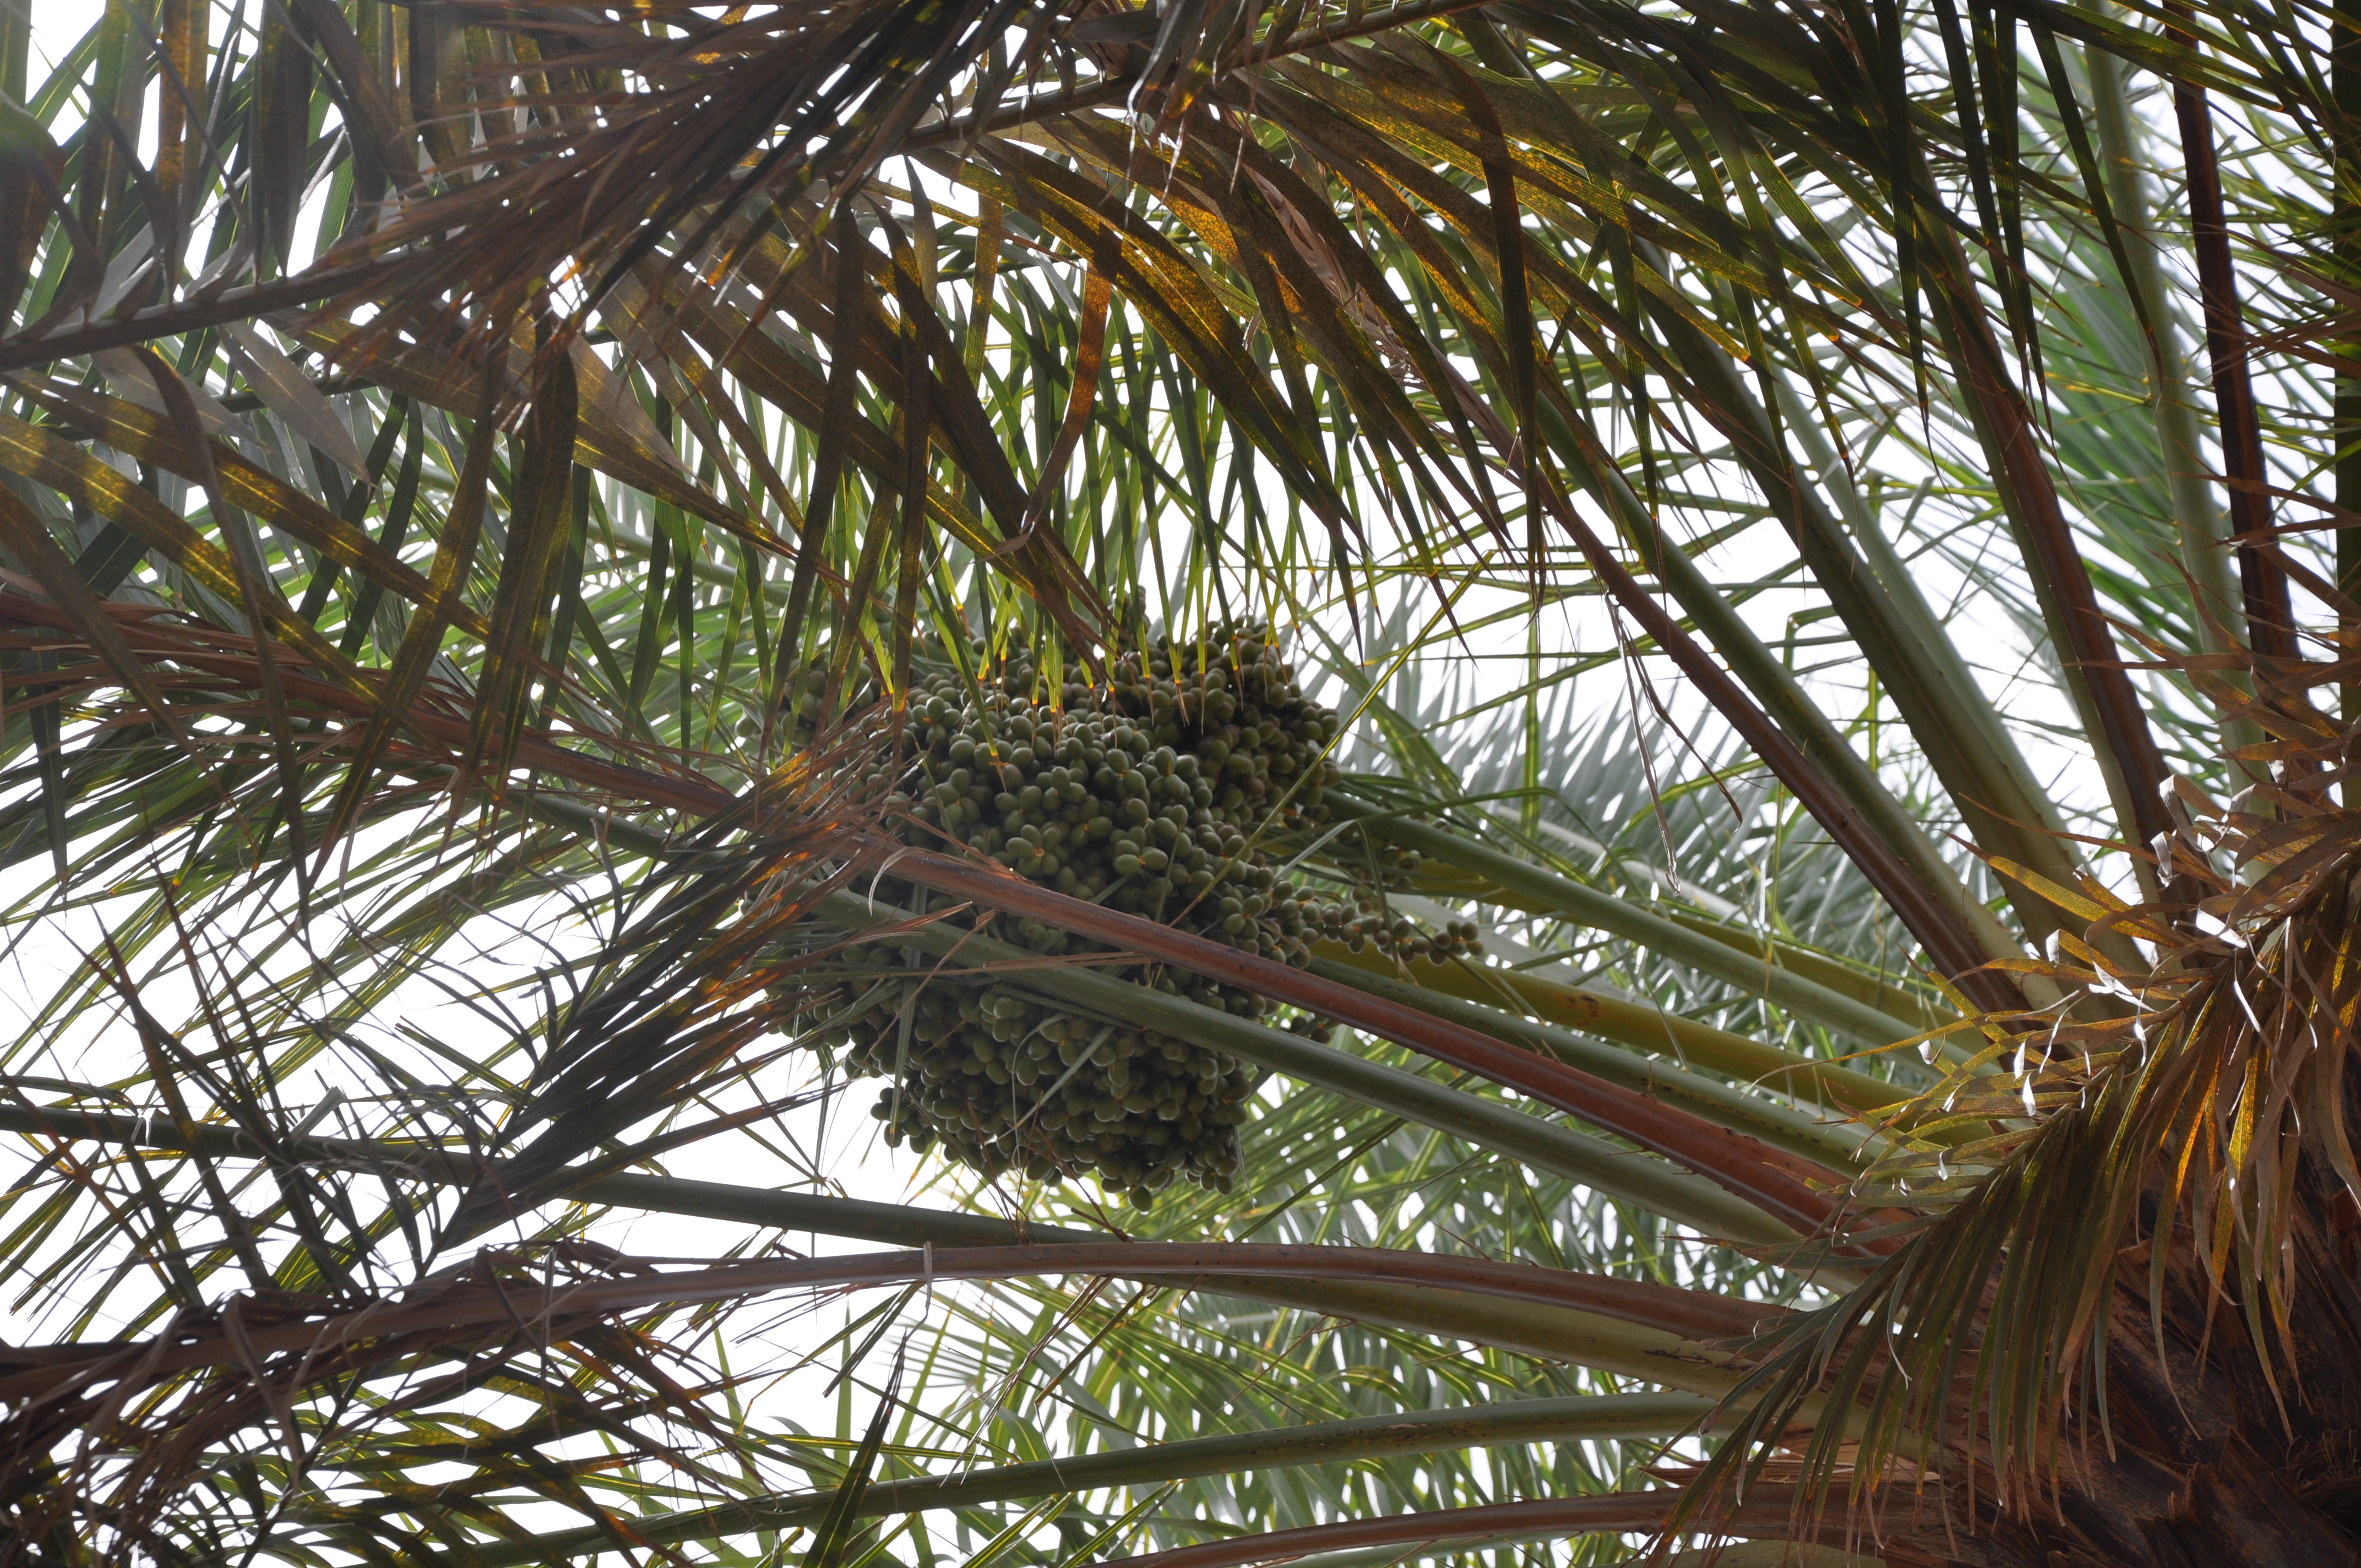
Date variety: bouisthami